Question: How is the onions cut?
Tambaya: Yaya aka yanka albasa?
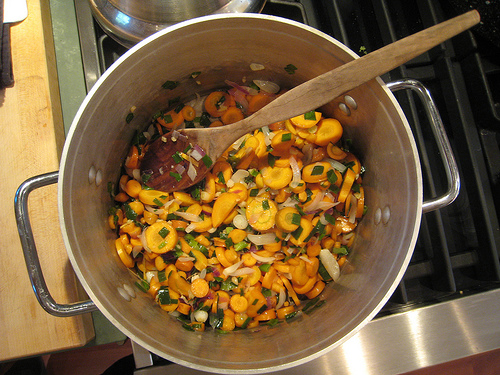
Answer: Diced.
Amsa: Gunduwa-Gunduwa.